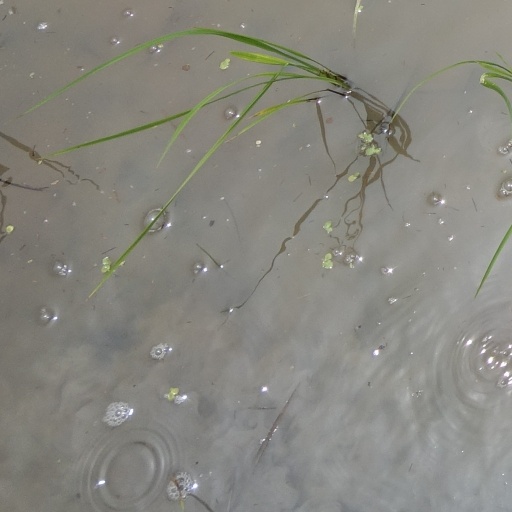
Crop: rice